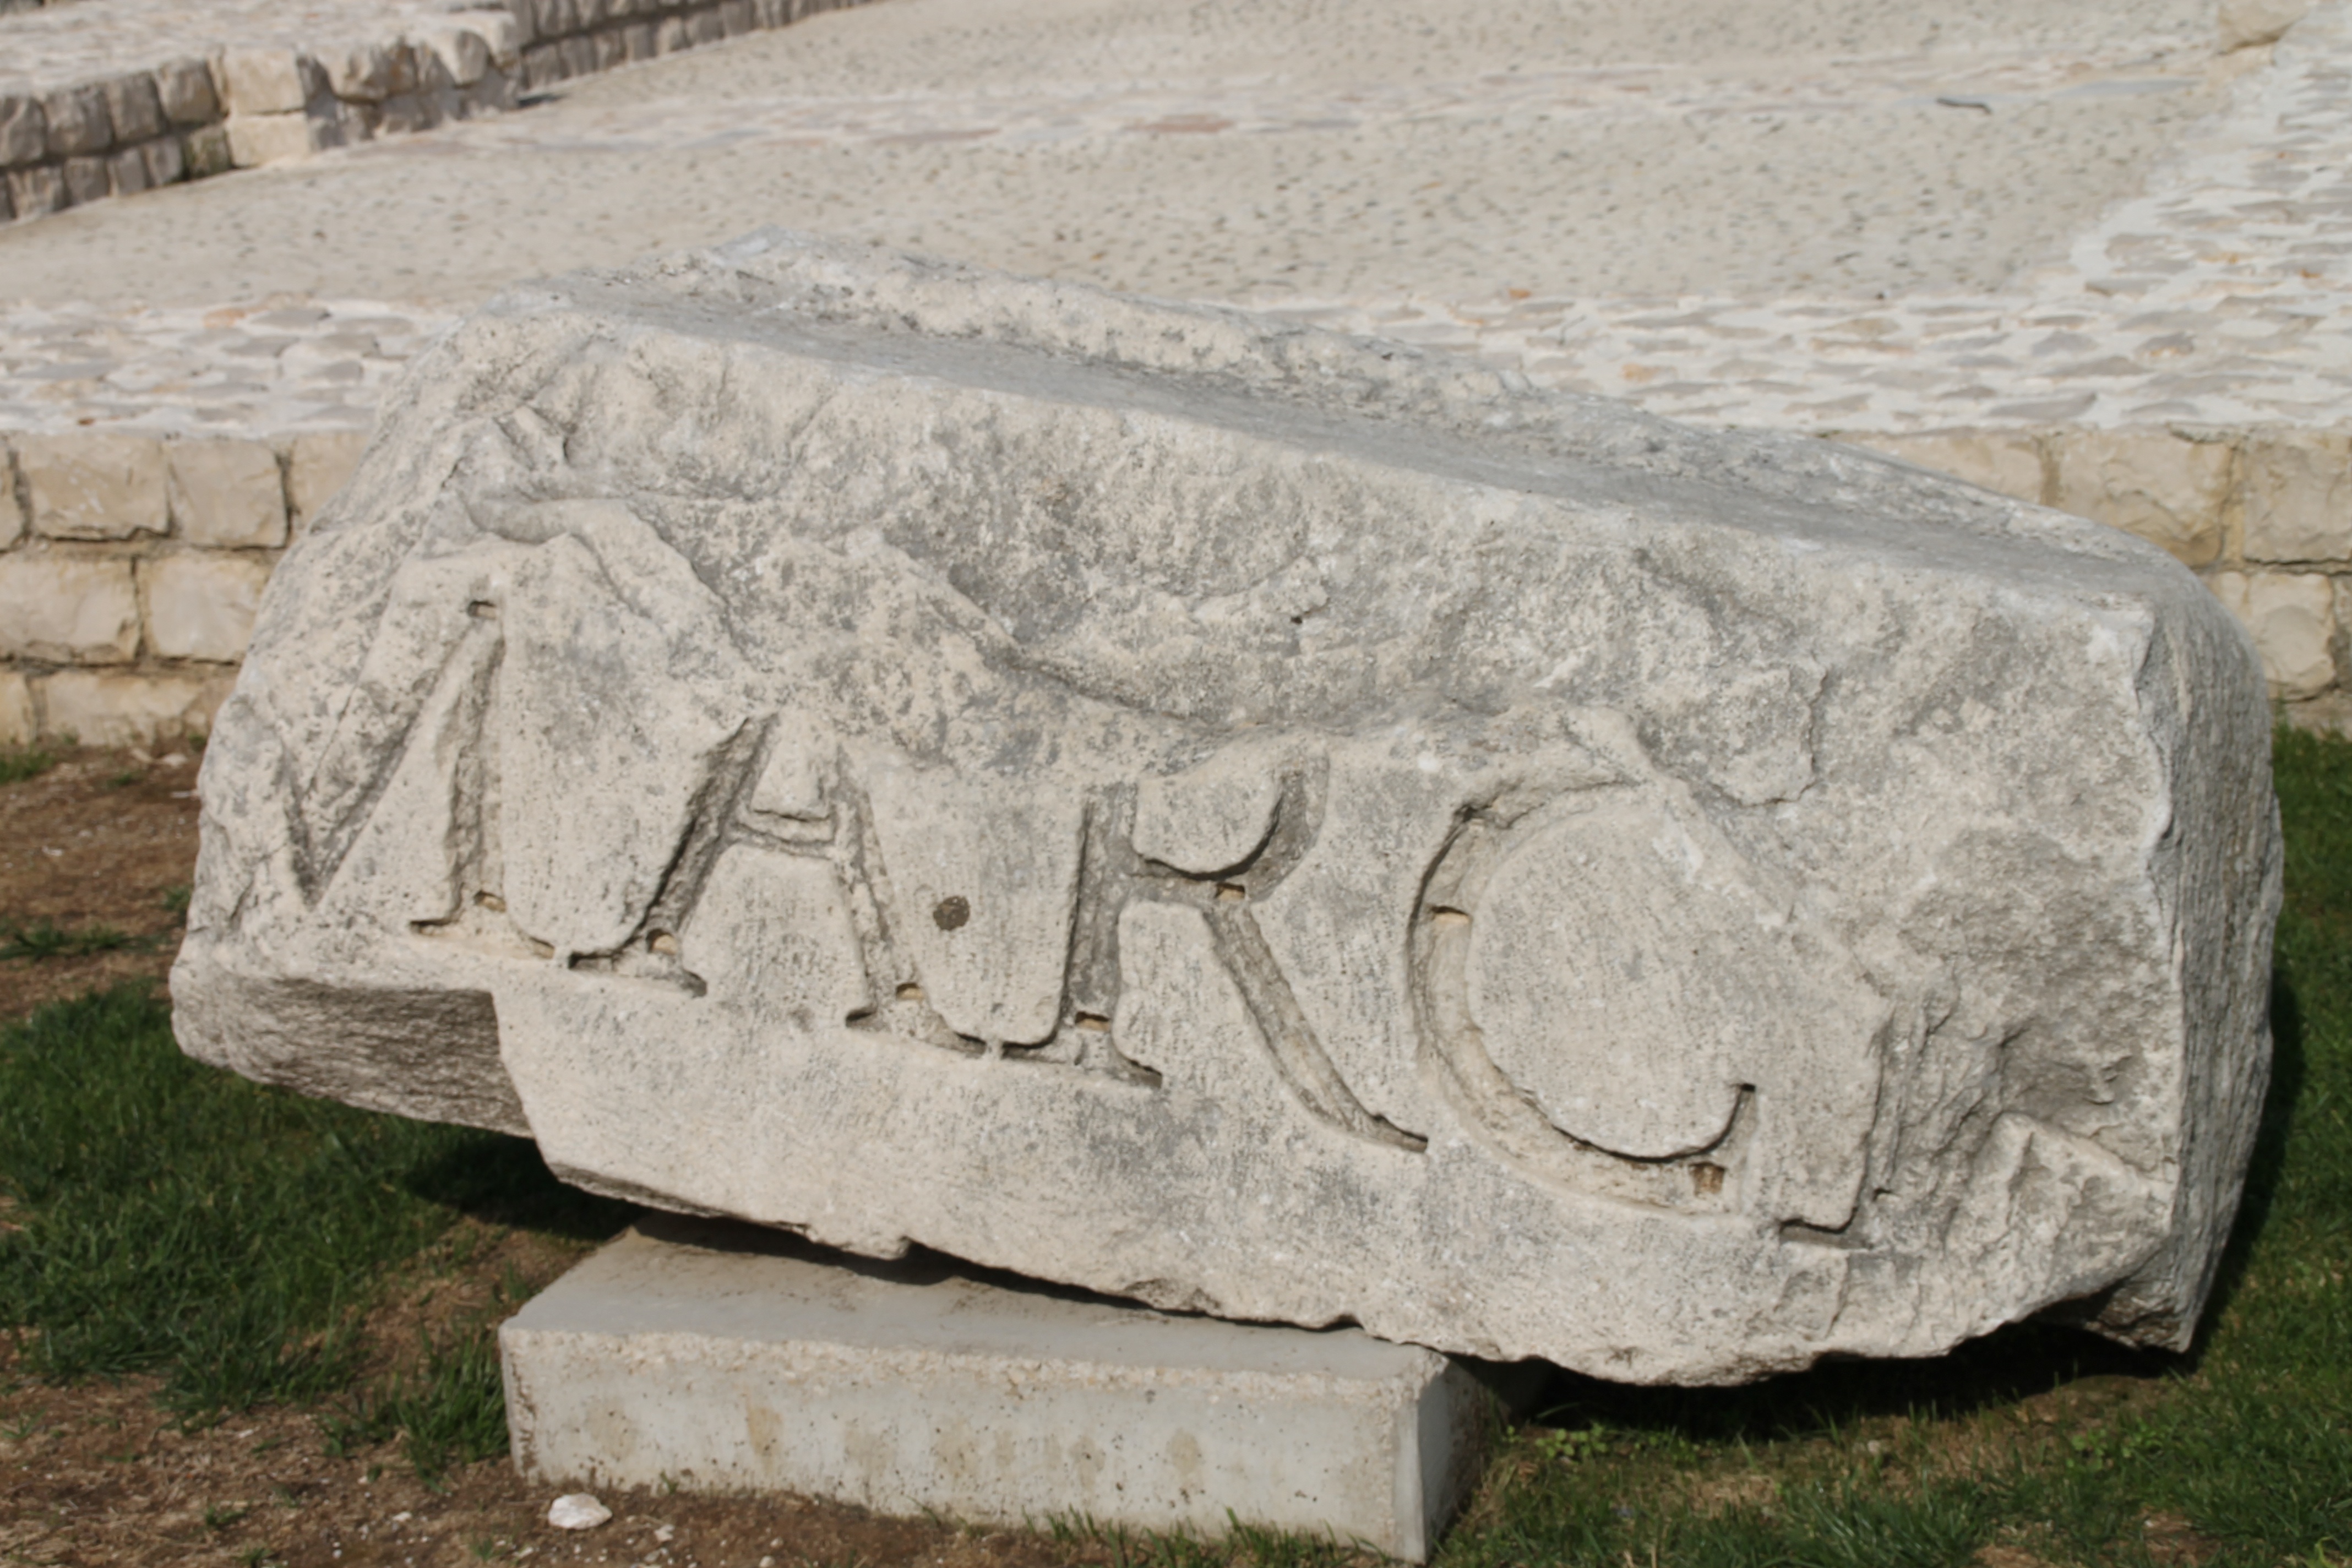
rock, old, wall, stone, monument, material, grave, sculpture, memorial, boulder, headstone, roman, culture, history, engraving, stele, stone carving, ancient history